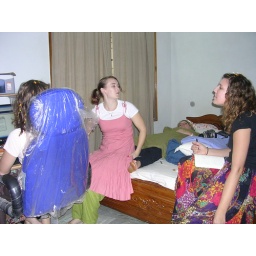
taking turns at the computer in Isaac's house